Teh poci

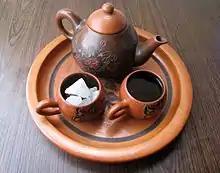
Teh poci, served in earthenware teapots and cups, along with rock sugar.

Teh poci is a tea that is uniquely brewed in a clay teapot and cup. This drink is served with rock sugar and consumed hot. It is a very popular drink among the people of Tegal, Slawi, Pemalang, Brebes, and surrounding areas of Indonesia.